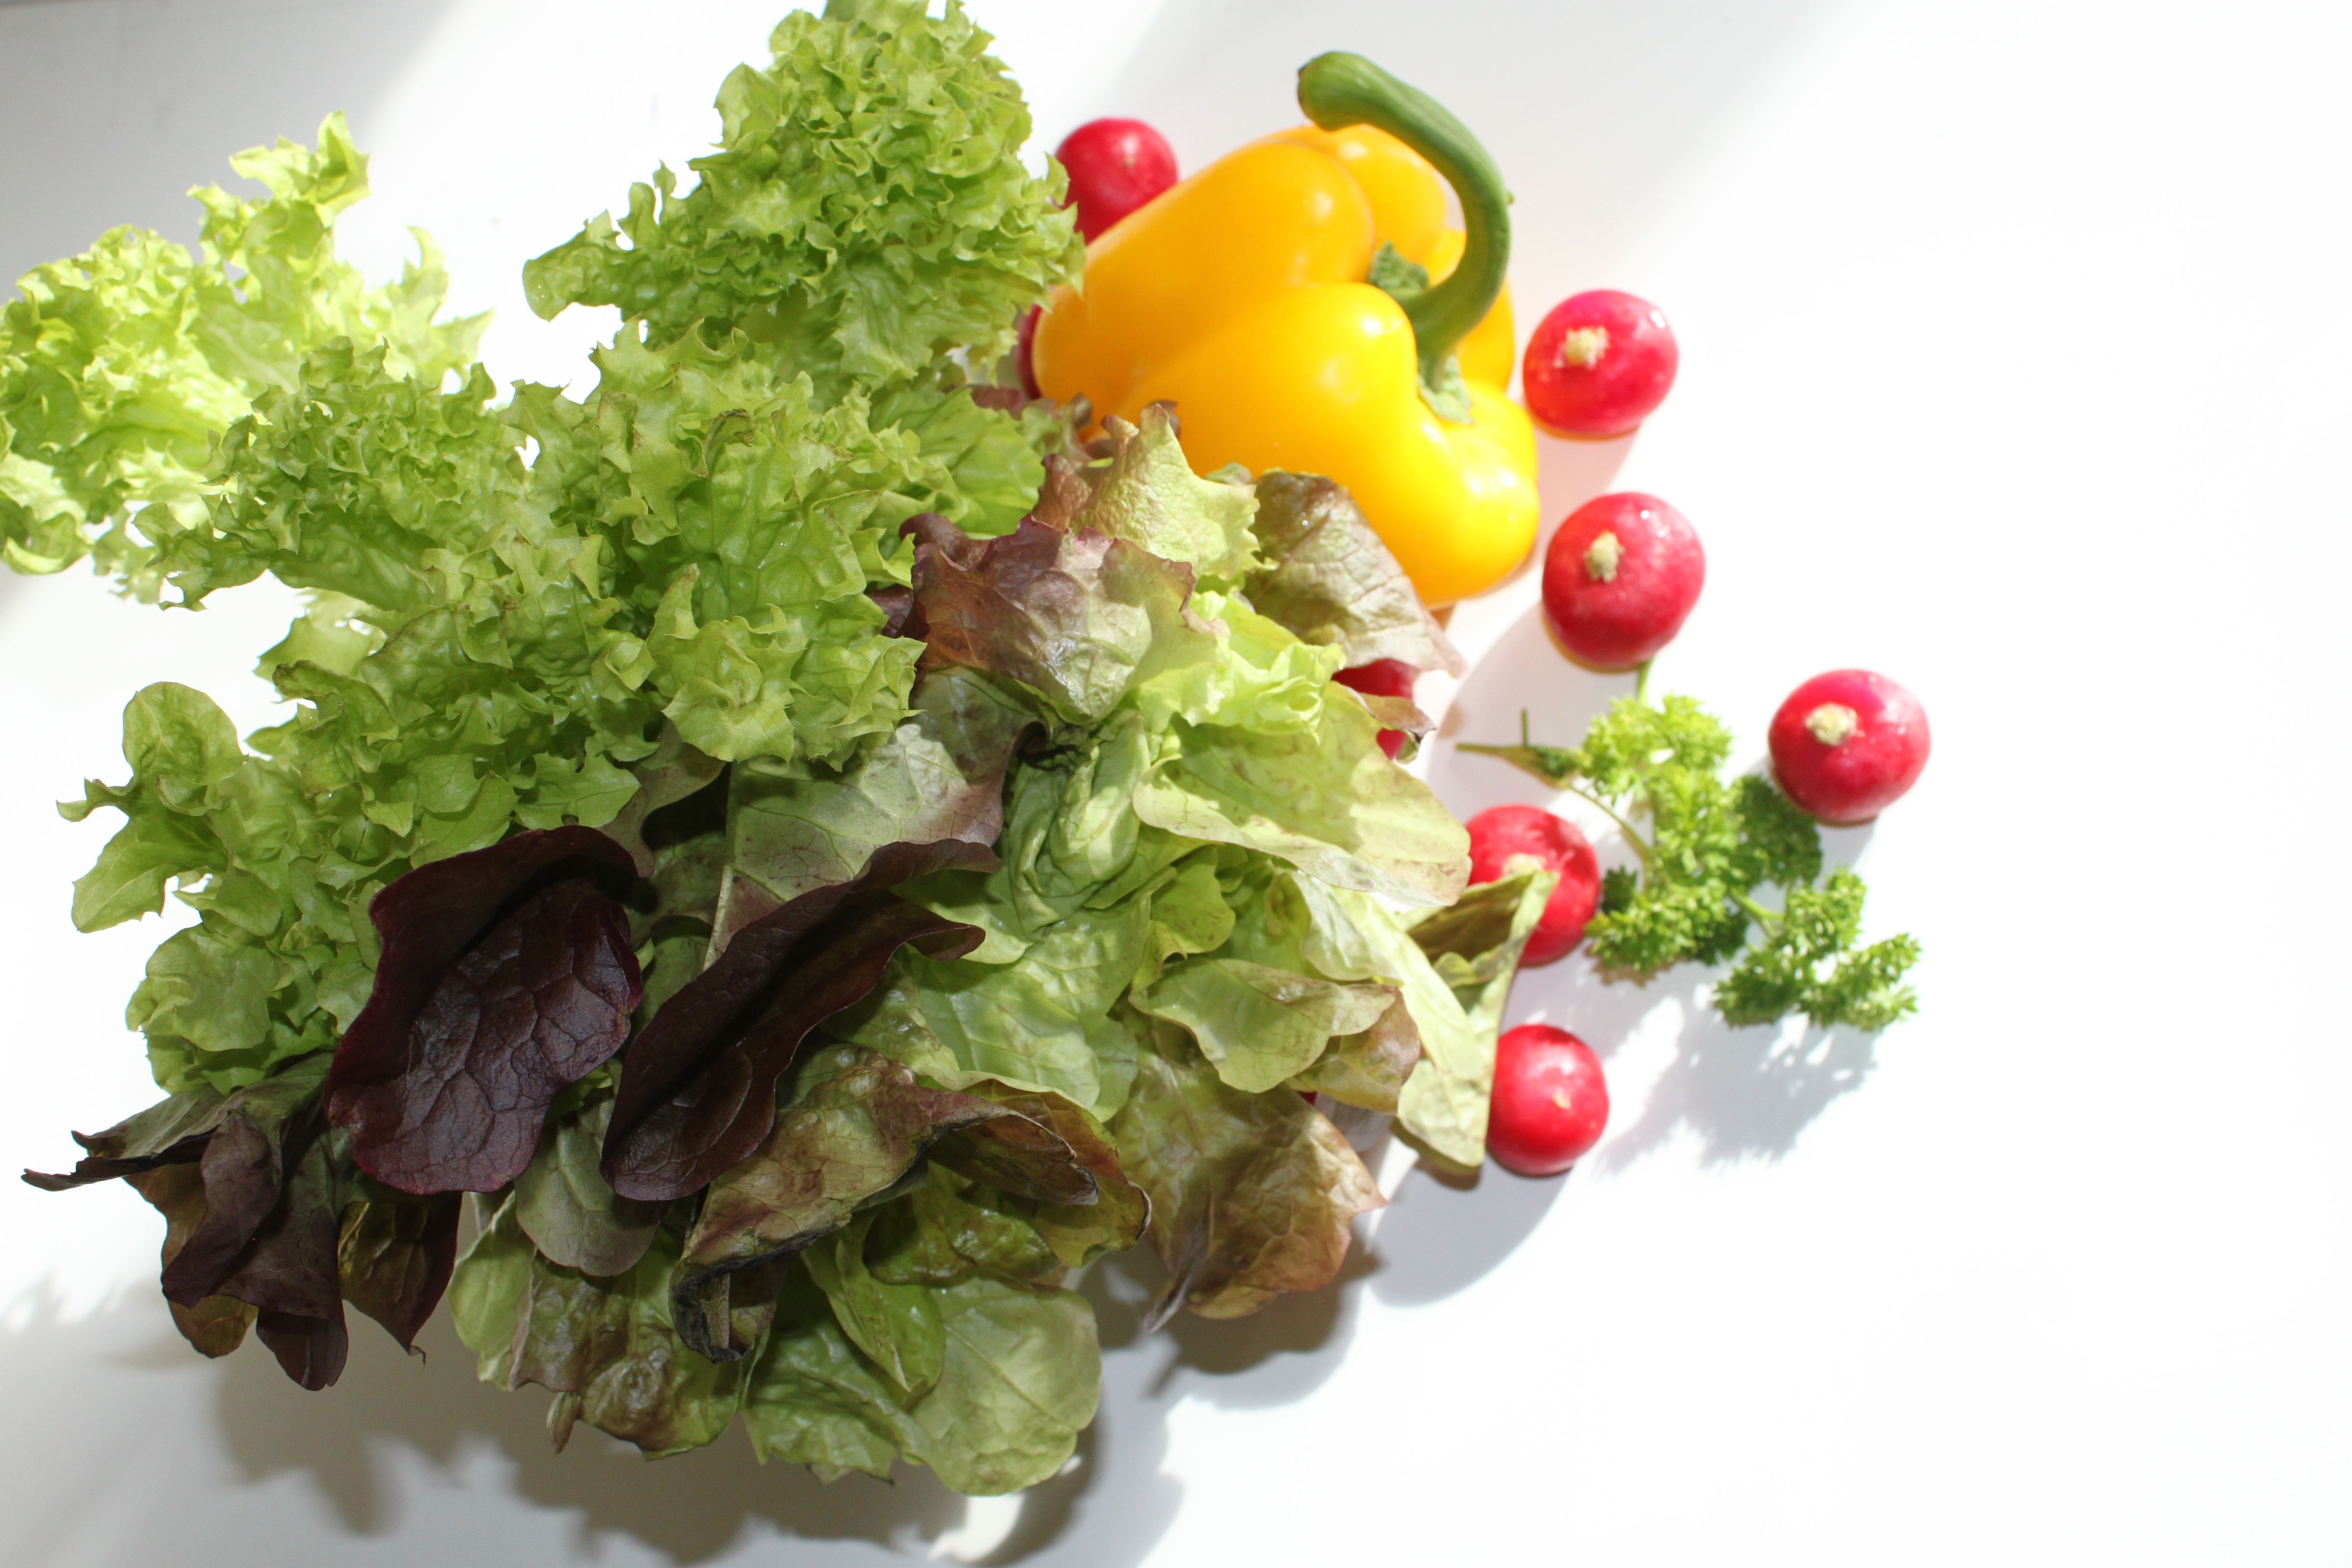
dish, food, salad, produce, vegetable, health, vegetables, vitamins, leaf vegetable